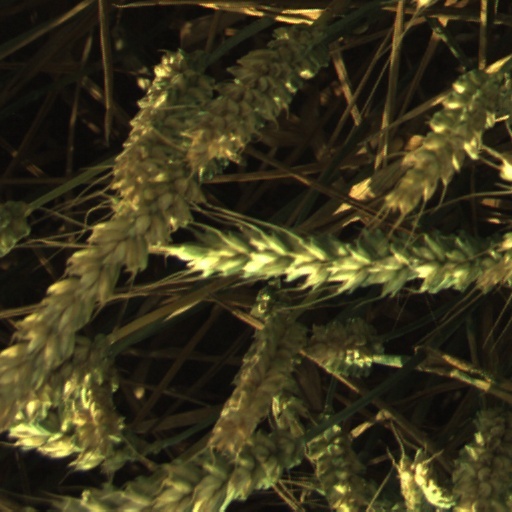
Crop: wheat